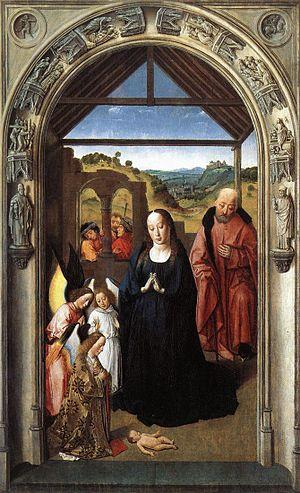
La Nativité est un tableau du peintre primitif flamand Petrus Christus, daté entre 1450 et 1465, et conservé à la National Gallery of Art de Washington DC, aux États-Unis depuis 1937. Ce panneau, de grandes dimensions comparé aux autres tableaux du peintre, est considéré comme l’une des œuvres les plus achevées de l’artiste. Pour la distinguer d'autres « Nativités », on l'appelle la Nativité de Washington.